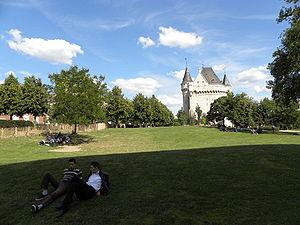
Vue ensoleillée du parc de la Porte de Hal (Bruxelles) avec (trois groupes) d'hommes de la communauté Nord-Africaine assis à l'ombre. Pour éviter l'exposition au soleil et sa chaleur.
Le bronzage est le phénomène par lequel la peau prend une couleur plus foncée en réaction à l'exposition à un rayonnement ultraviolet d'origine naturelle ou artificielle. Alors qu'une exposition modérée au soleil peut être bénéfique pour la santé, le bronzage, qui est dû à la production de mélanine par l'épiderme, traduit un mécanisme de défense naturelle en réponse à un excès de rayonnement, lequel peut avoir un effet délétère sur l'ADN des cellules. En effet, une surexposition à ces rayonnements, y compris artificiels, peut engendrer des brûlures et à long terme favoriser l'apparition d'un cancer de la peau. Pour une exposition prolongée, l'utilisation de crème solaire filtrant les rayons UV s'avère donc indispensable.